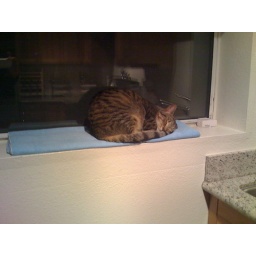
Murphy sleeping on the window sill in the kitchen.